Deposition (van Dyck, 1618)

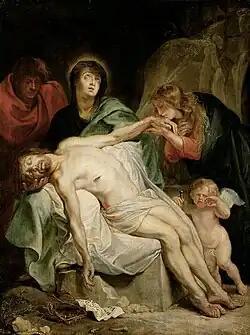
"Deposition" (c. 1618-1620) by Anthony van Dyck

The Deposition or Lamentation over the Dead Christ is a c. 1618-20 painting by the Flemish painter Anthony van Dyck. It is now in the Kunsthistorisches Museum, in Vienna, which it entered in 1720.